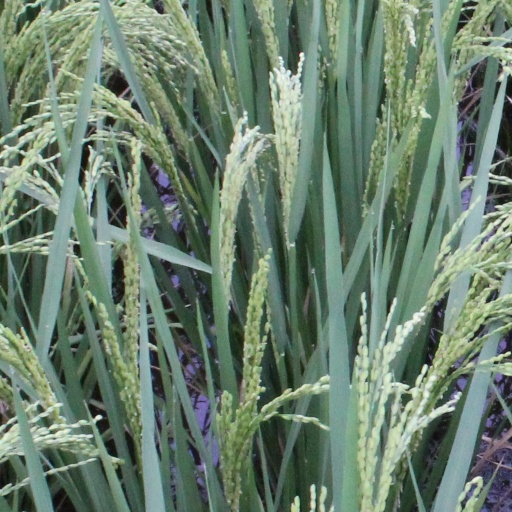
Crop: rice